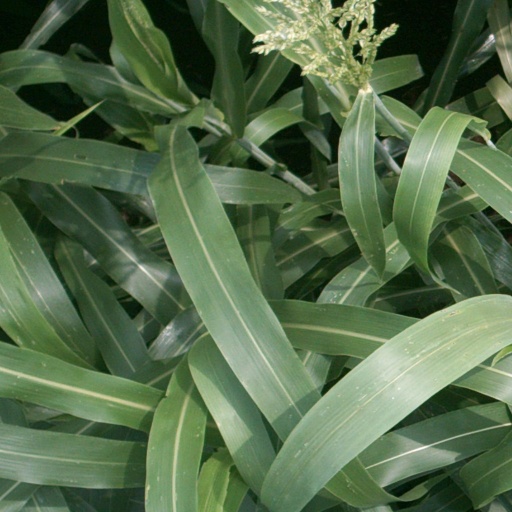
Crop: sorghum